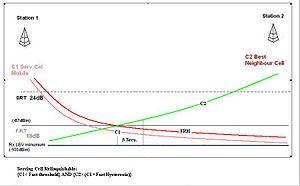
Terrestrial Trunked Radio est un système de radio numérique mobile professionnel bi-directionnel, spécialement conçu pour des services officiels tels que services de secours, forces de polices, ambulances et pompiers, services de transport public et pour l'armée.